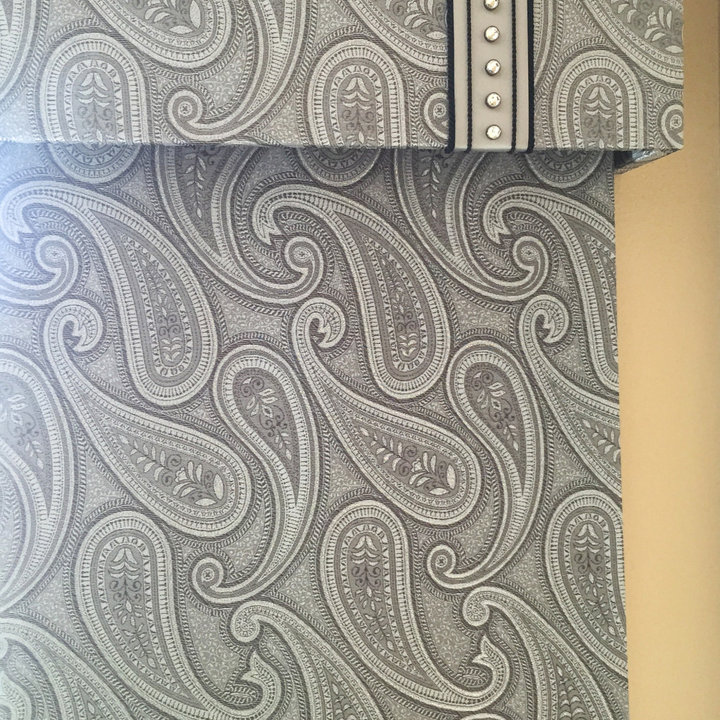
Style: ArtDeco